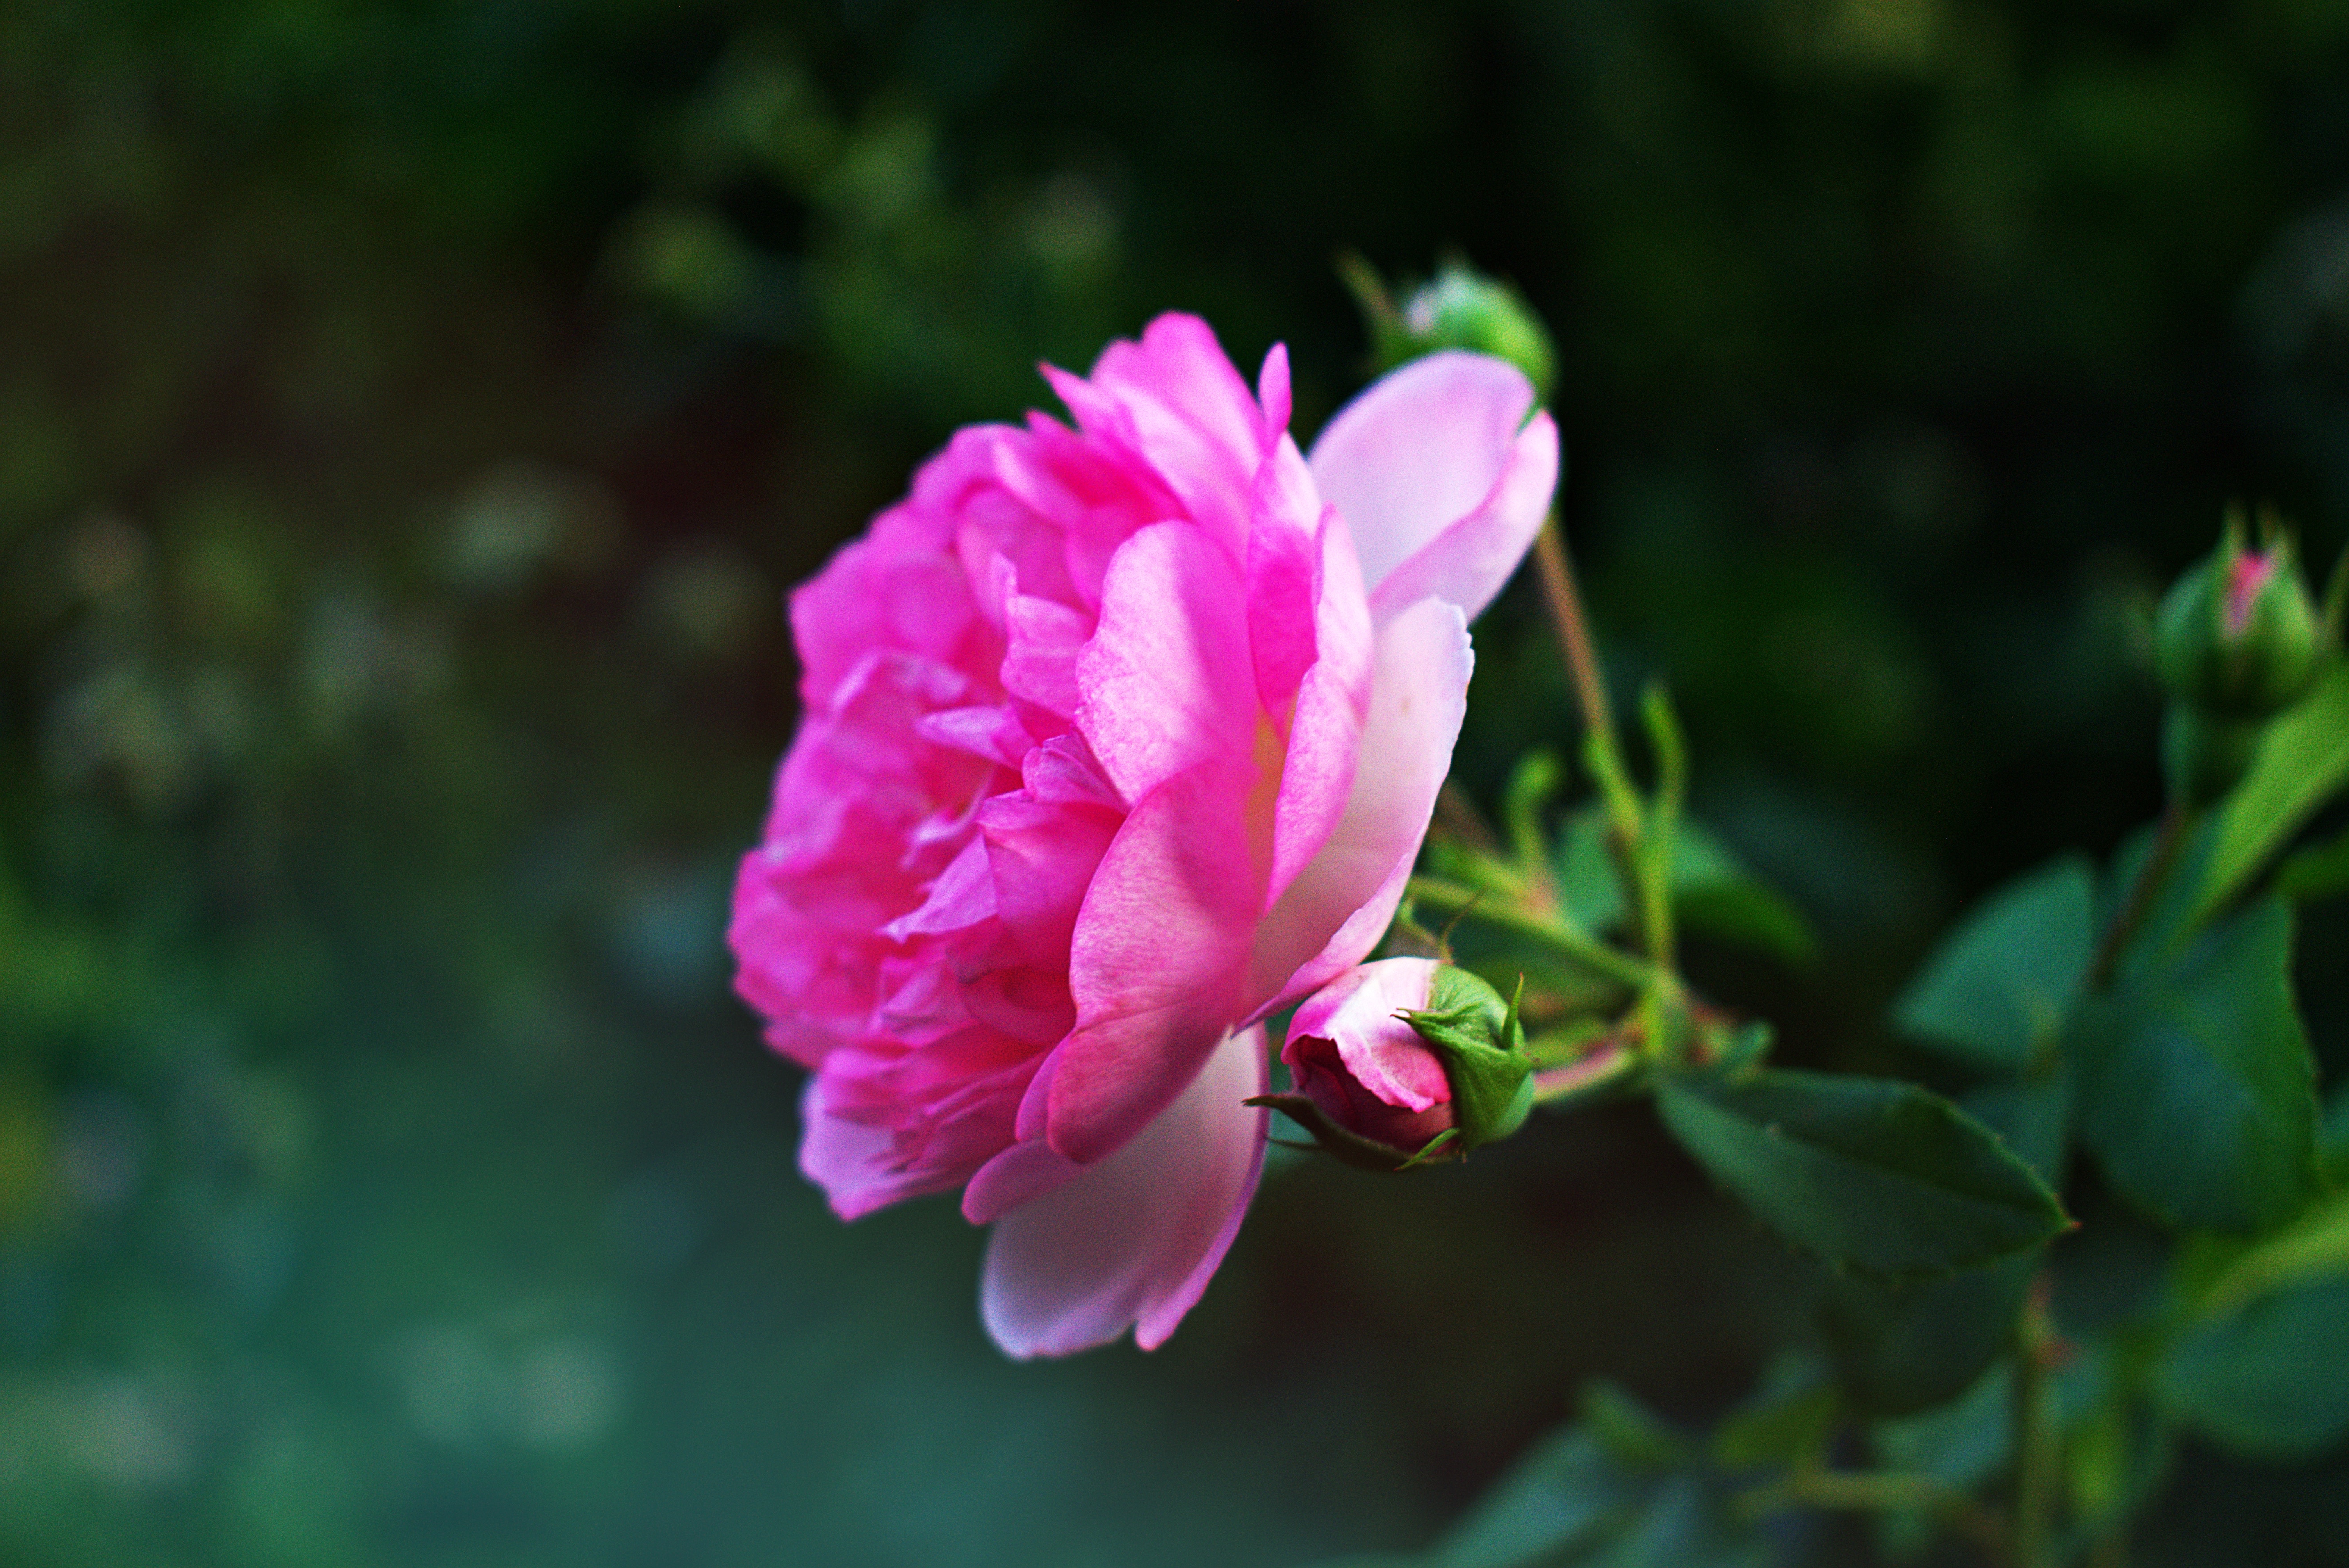
flower, flowering plant, petal, pink, plant, common peony, rose family, rose, rosa centifolia, floribunda, garden roses, botany, peony, Chinese peony, rose order, rosa gallica, close up, spring, china rose, sunlight, plant stem, wildflower, annual plant, camellia, bud, perennial plant